John David Clifford Jr.

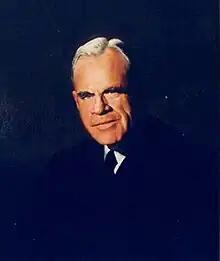
Clifford's court portrait

John David Clifford Jr. (May 15, 1887 – November 18, 1956) was a United States district judge of the United States District Court for the District of Maine.